Alfa Romeo Alfasud

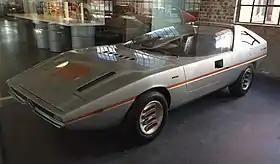
Alfa Romeo Caimano concept

The Alfa Romeo Caimano is a concept car designed in 1971 by Giorgetto Giugiaro at Italdesign Giugiaro. It uses the same mechanicals and frame from the Alfasud, but with an shorter wheelbase.